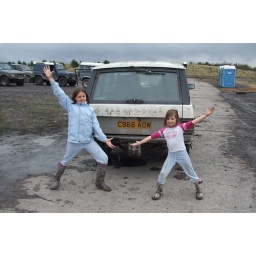
not sure if its the cars the star or the girls just want to get in the pic